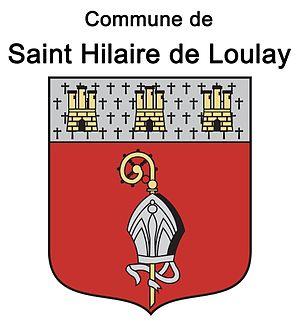
Blason commune de Saint Hilaire de Loulay
Saint-Hilaire-de-Loulay est une ancienne commune française située dans le département de la Vendée en région Pays de la Loire. Petite ville, Saint-Hilaire-de-Loulay était peuplée de 4533 habitants en 2016. Elle fait partie depuis 2019 de la commune de Montaigu-Vendée.